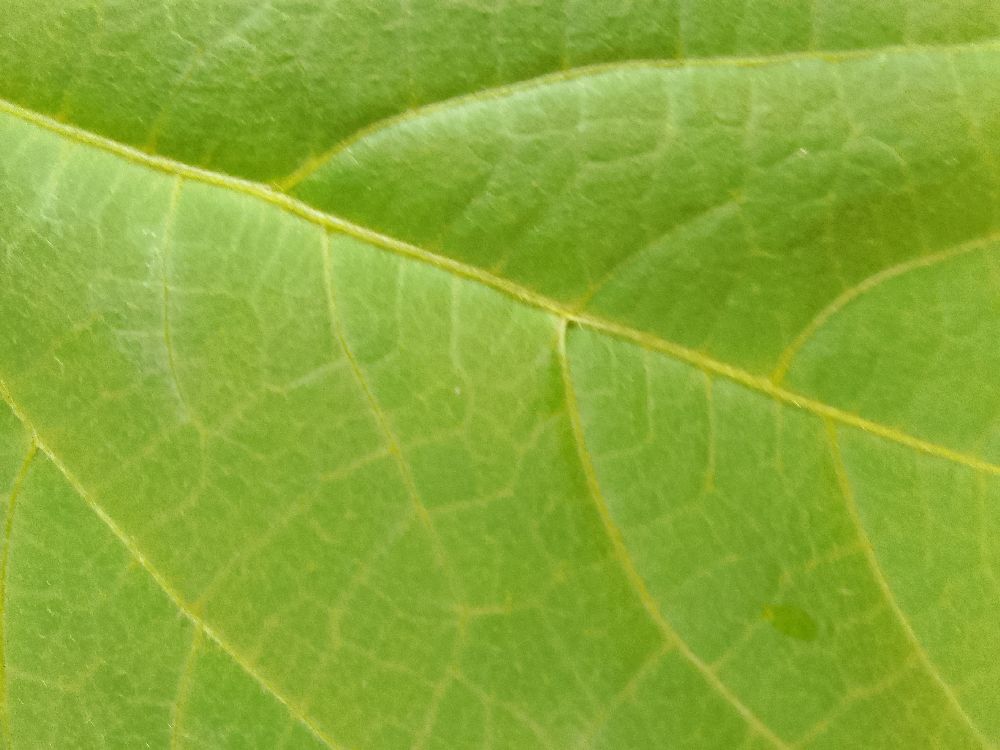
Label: healthy